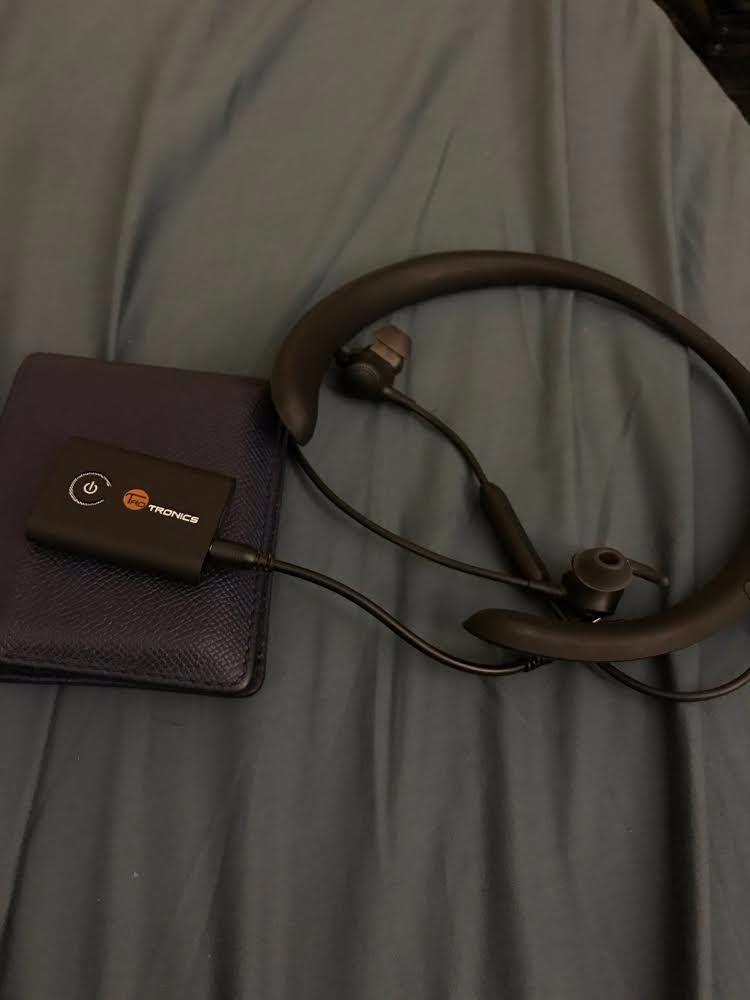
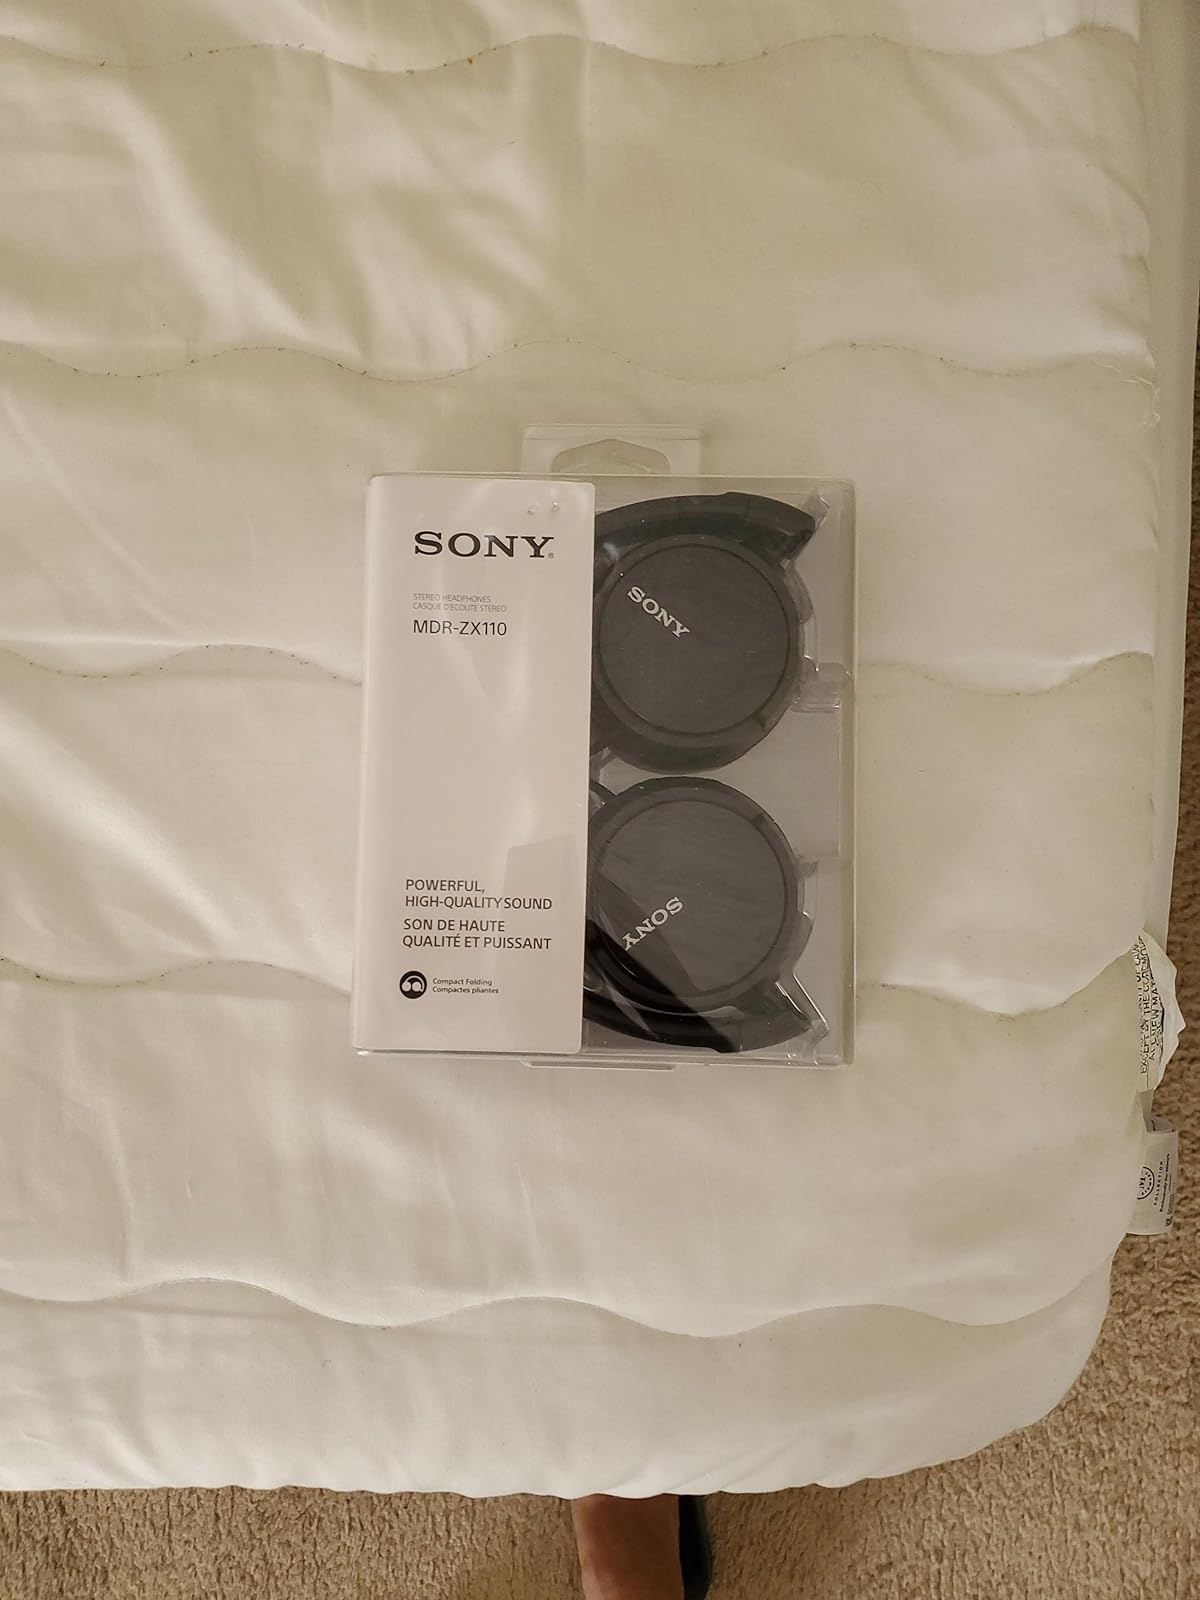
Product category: headphones
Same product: no